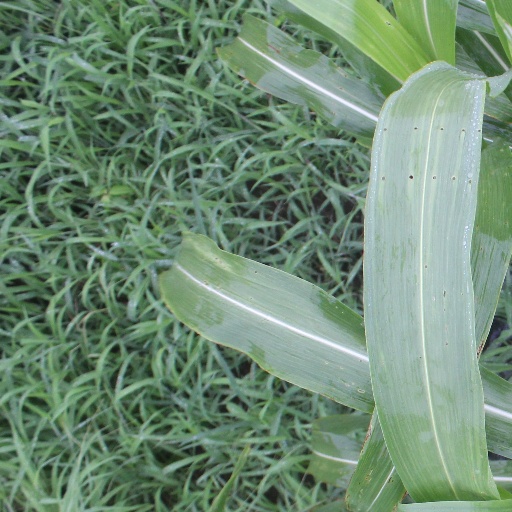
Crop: sorghum